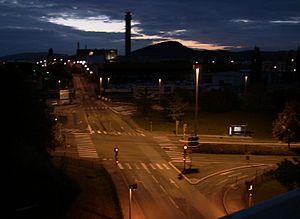
Le secteur industriel des Trépillots de Besançon (Doubs, France)
Planoise est l'un des quatorze quartiers de Besançon. Situé au sud-ouest de la ville, il est au cœur d’un site de 3,5 km² ceinturé par quatre forêts et deux collines, à environ 2 km du Doubs et 3,5 km du centre-ville. Il est limitrophe des Tilleroyes, de Saint-Ferjeux, et de Velotte au nord et à l’est, ainsi que des communes d'Avanne-Aveney, Grandfontaine-la Belle Étoile, et Franois au sud et à l’ouest. Le secteur est bien desservi par les transports en commun grâce au tramway et à plusieurs lignes de bus Ginko et d'agglomération, et se trouve également à un carrefour routier avec la rue de Dole/R.N.73 et la R.N.57. Il faisait administrativement partie du canton de Besançon-Planoise jusqu’en 2014 mais est désormais associé à celui de Besançon-1, relevant de la ville de Besançon pour tout le reste de son administration et de sa gestion.
Trépillot est une zone industrielle et commerciale située à l'ouest de Besançon, dans le quartier des Tilleroyes.